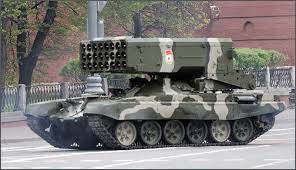
Label: Self Propelled Artillery